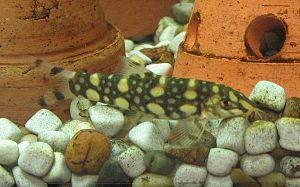
Botia kubotai est une espèce de poissons Cypriniformes qui se rencontre en Birmanie et en Thaïlande
Les Botiinae sont une sous-famille de poissons téléostéens.
Botia est un genre de poisson de la famille des Botiidae.